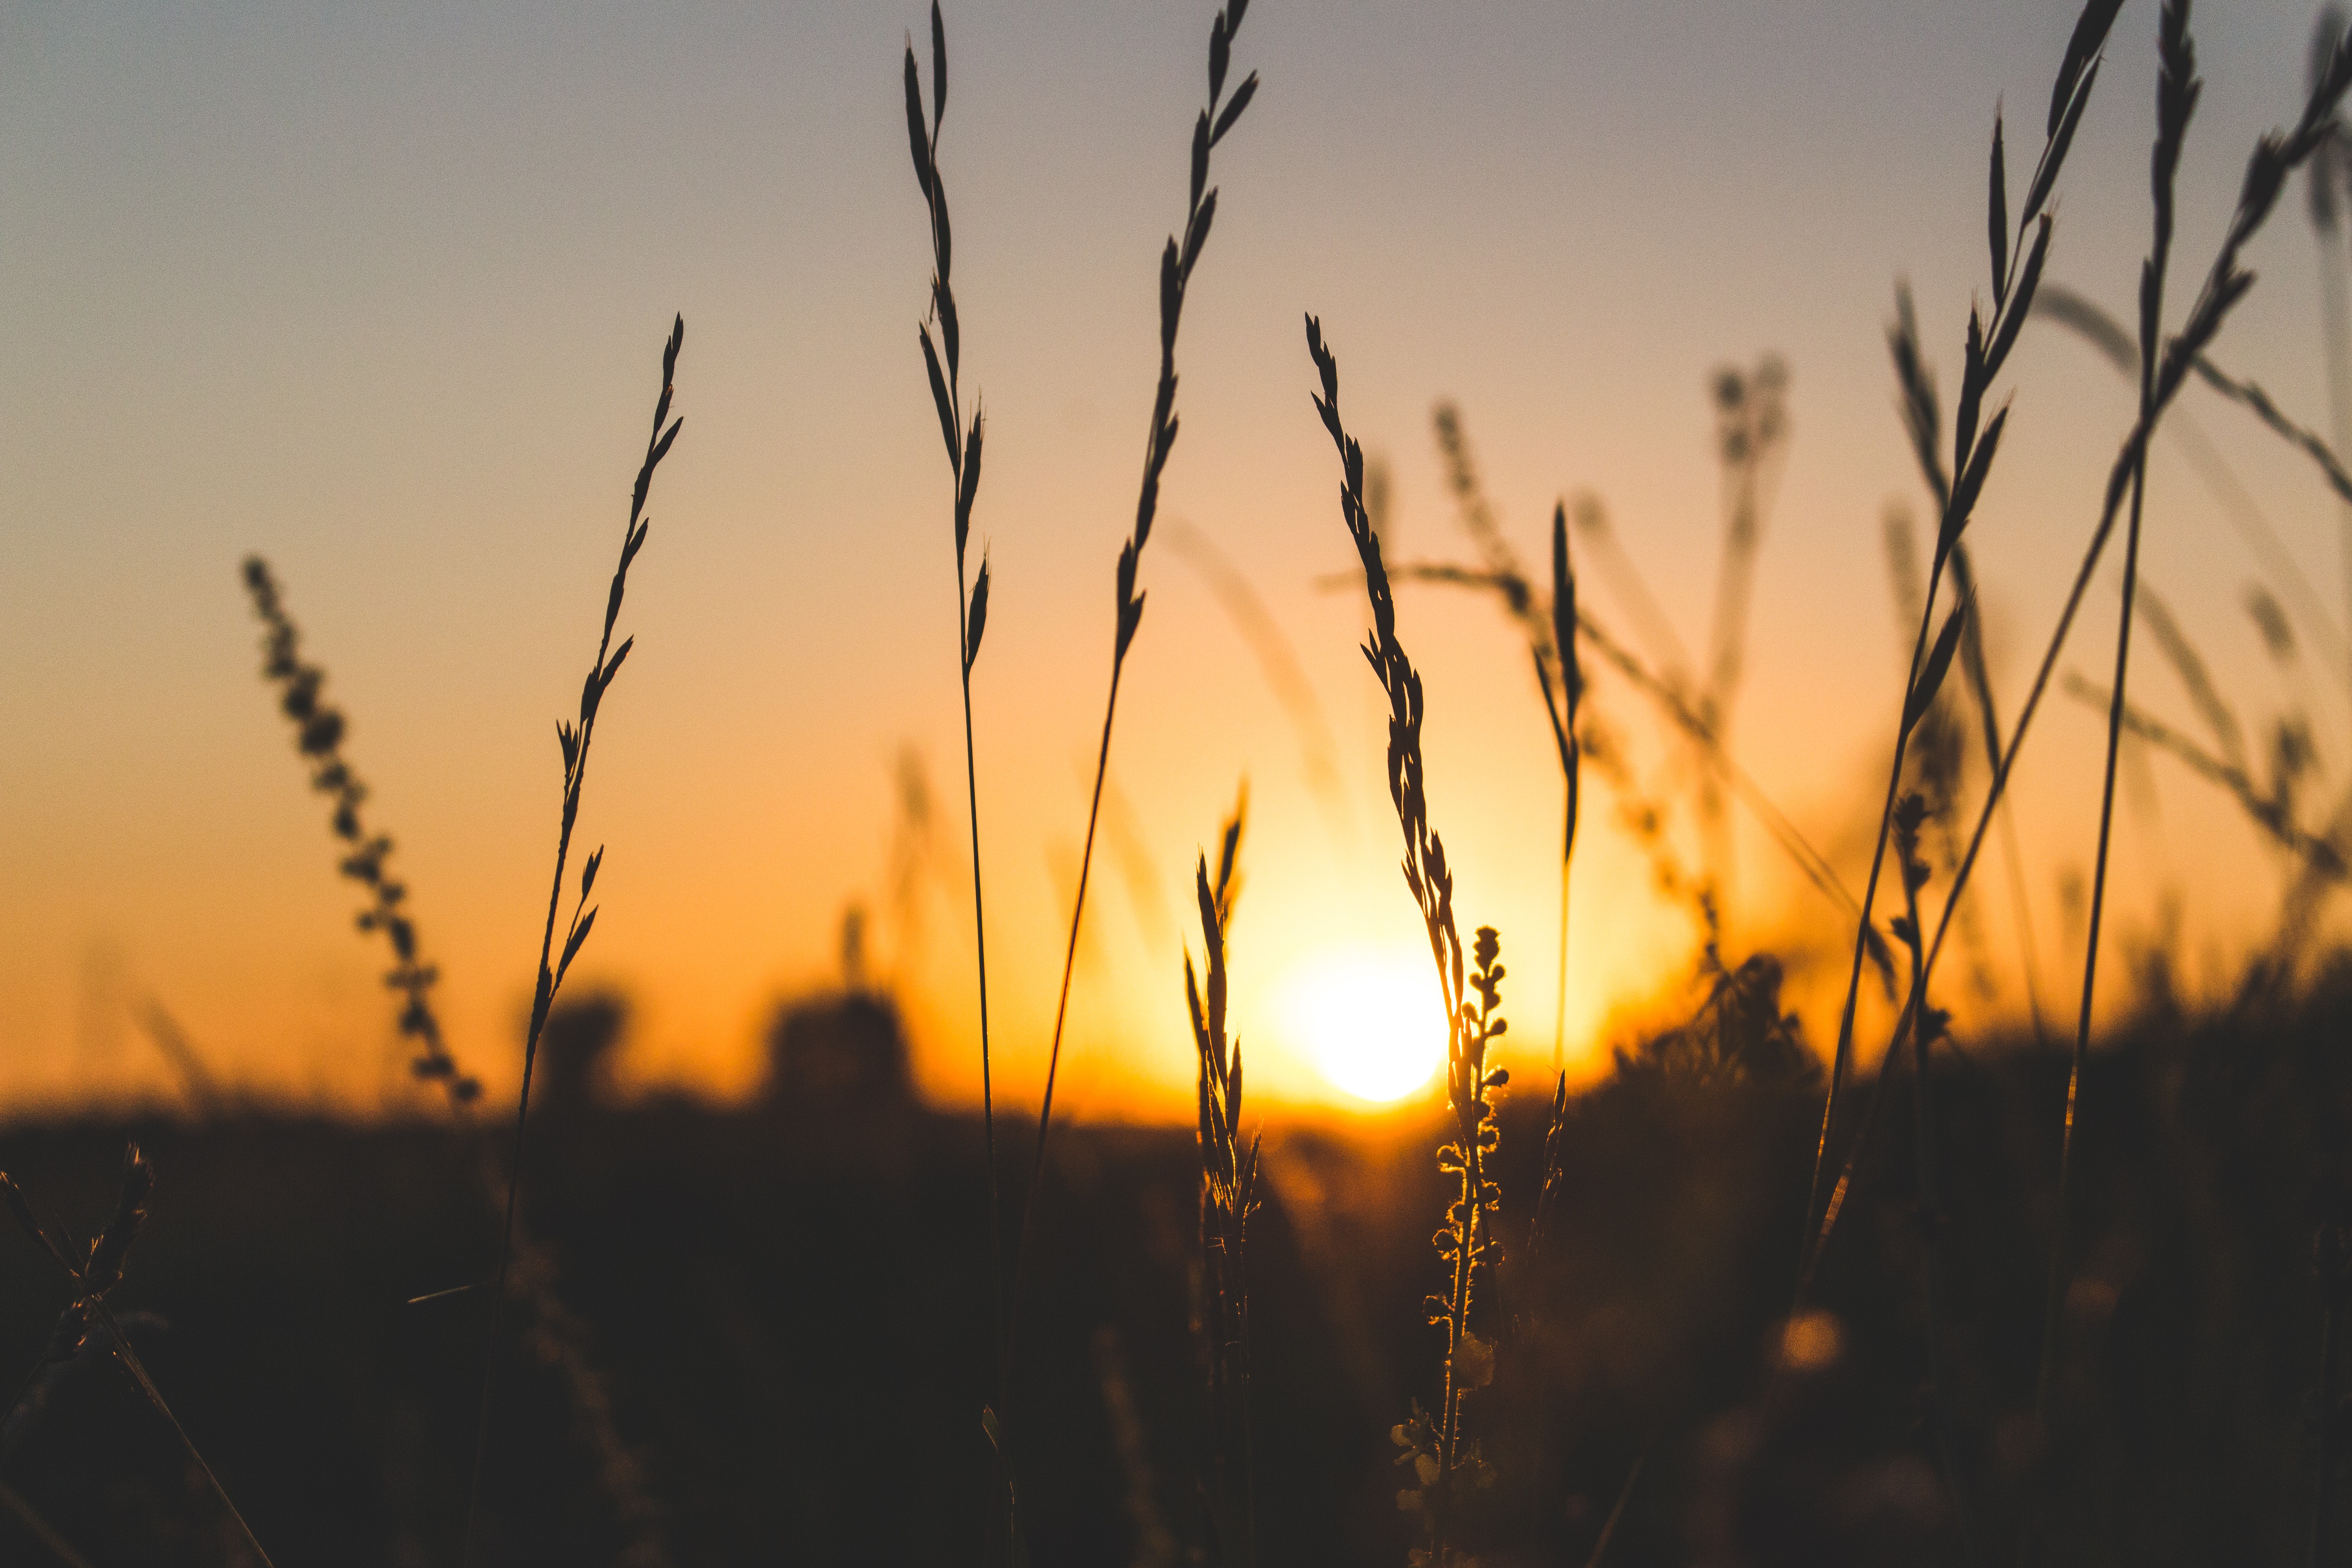
sky, nature, sunset, sun, sunrise, afterglow, atmospheric phenomenon, heat, natural landscape, backlighting, morning, branch, yellow, evening, sunlight, grass family, grass, water, horizon, atmosphere, plant, tree, astronomical object, dusk, twig, cloud, photography, plant stem, dawn, silhouette, landscape, field, phragmites